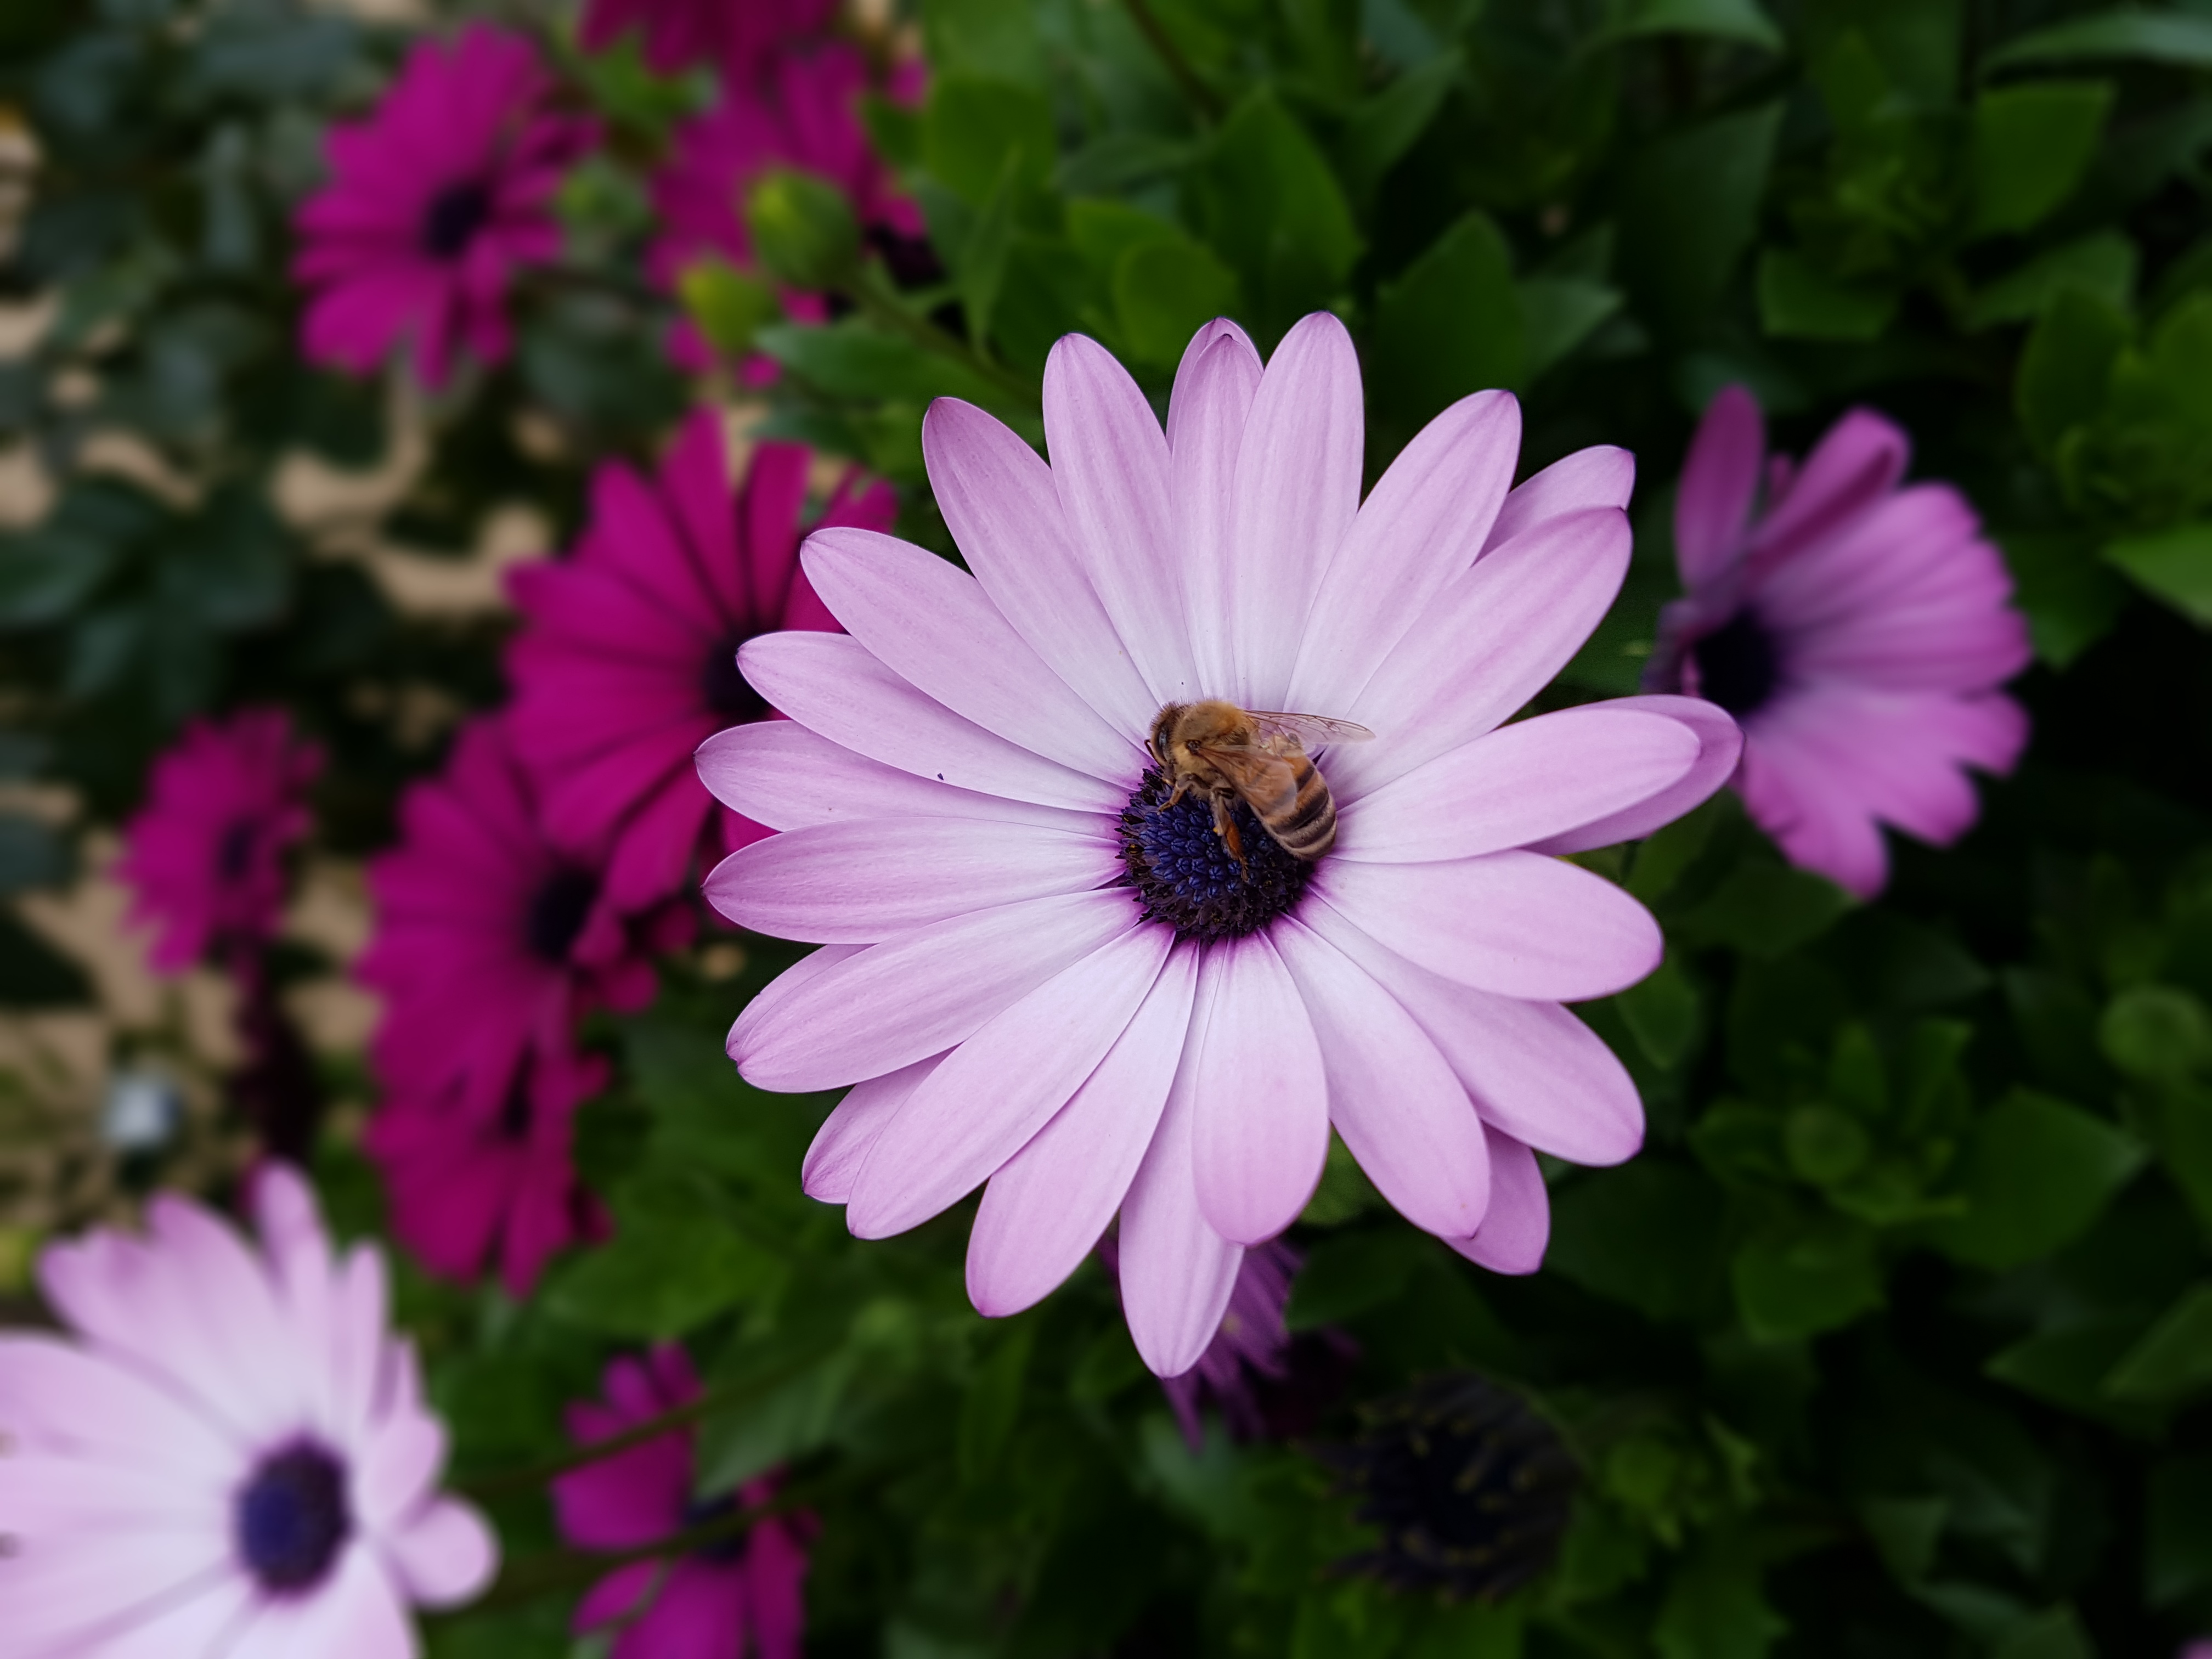
bees, flower, flora, plant, purple, daisy, garden cosmos, petal, flowering plant, daisy family, annual plant, nectar, pollen, chrysanths, marguerite daisy, wildflower, aster, herbaceous plant